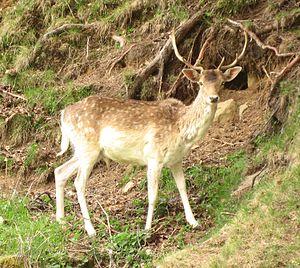
Merlet est un lieu-dit qui se situe à 1 563 m d'altitude, sur les hauteurs de la commune des Houches, dans le massif des Aiguilles Rouges. Un parc animalier y est situé.